University of the Philippines Los Baños College of Agriculture and Food Science

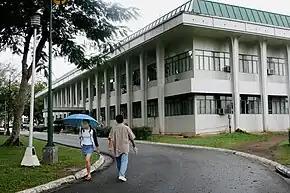
The Department of Agricultural Information and Communication building (now College of Development Communication) was built under Umali's Five-Year Development Program.

On July 1, 1952, UPCA signed a contract with Cornell University regarding assistance for post-war development. Cornell sent 51 professors, 35 of which were from Cornell, to assist in UPCA research. It also financed the construction of new buildings and provided new equipment. As part of the program, UPCA sent 83 of its faculty members to the United States and other countries for training. Among them was Dioscoro Umali who received his PhD in Genetics at Cornell. He would succeed Uichanco as dean upon his death in October 1959. Umali's administration oversaw the Department of Food Science and Technology. New facilities were also constructed under his Five-Year Development Program.